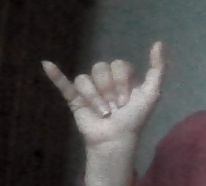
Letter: ya